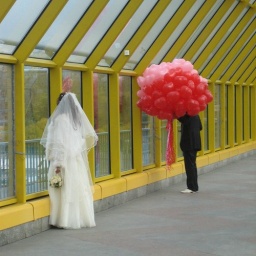
What a strange wedding and what a strange place - this little yellow bridge over the Moskowa river